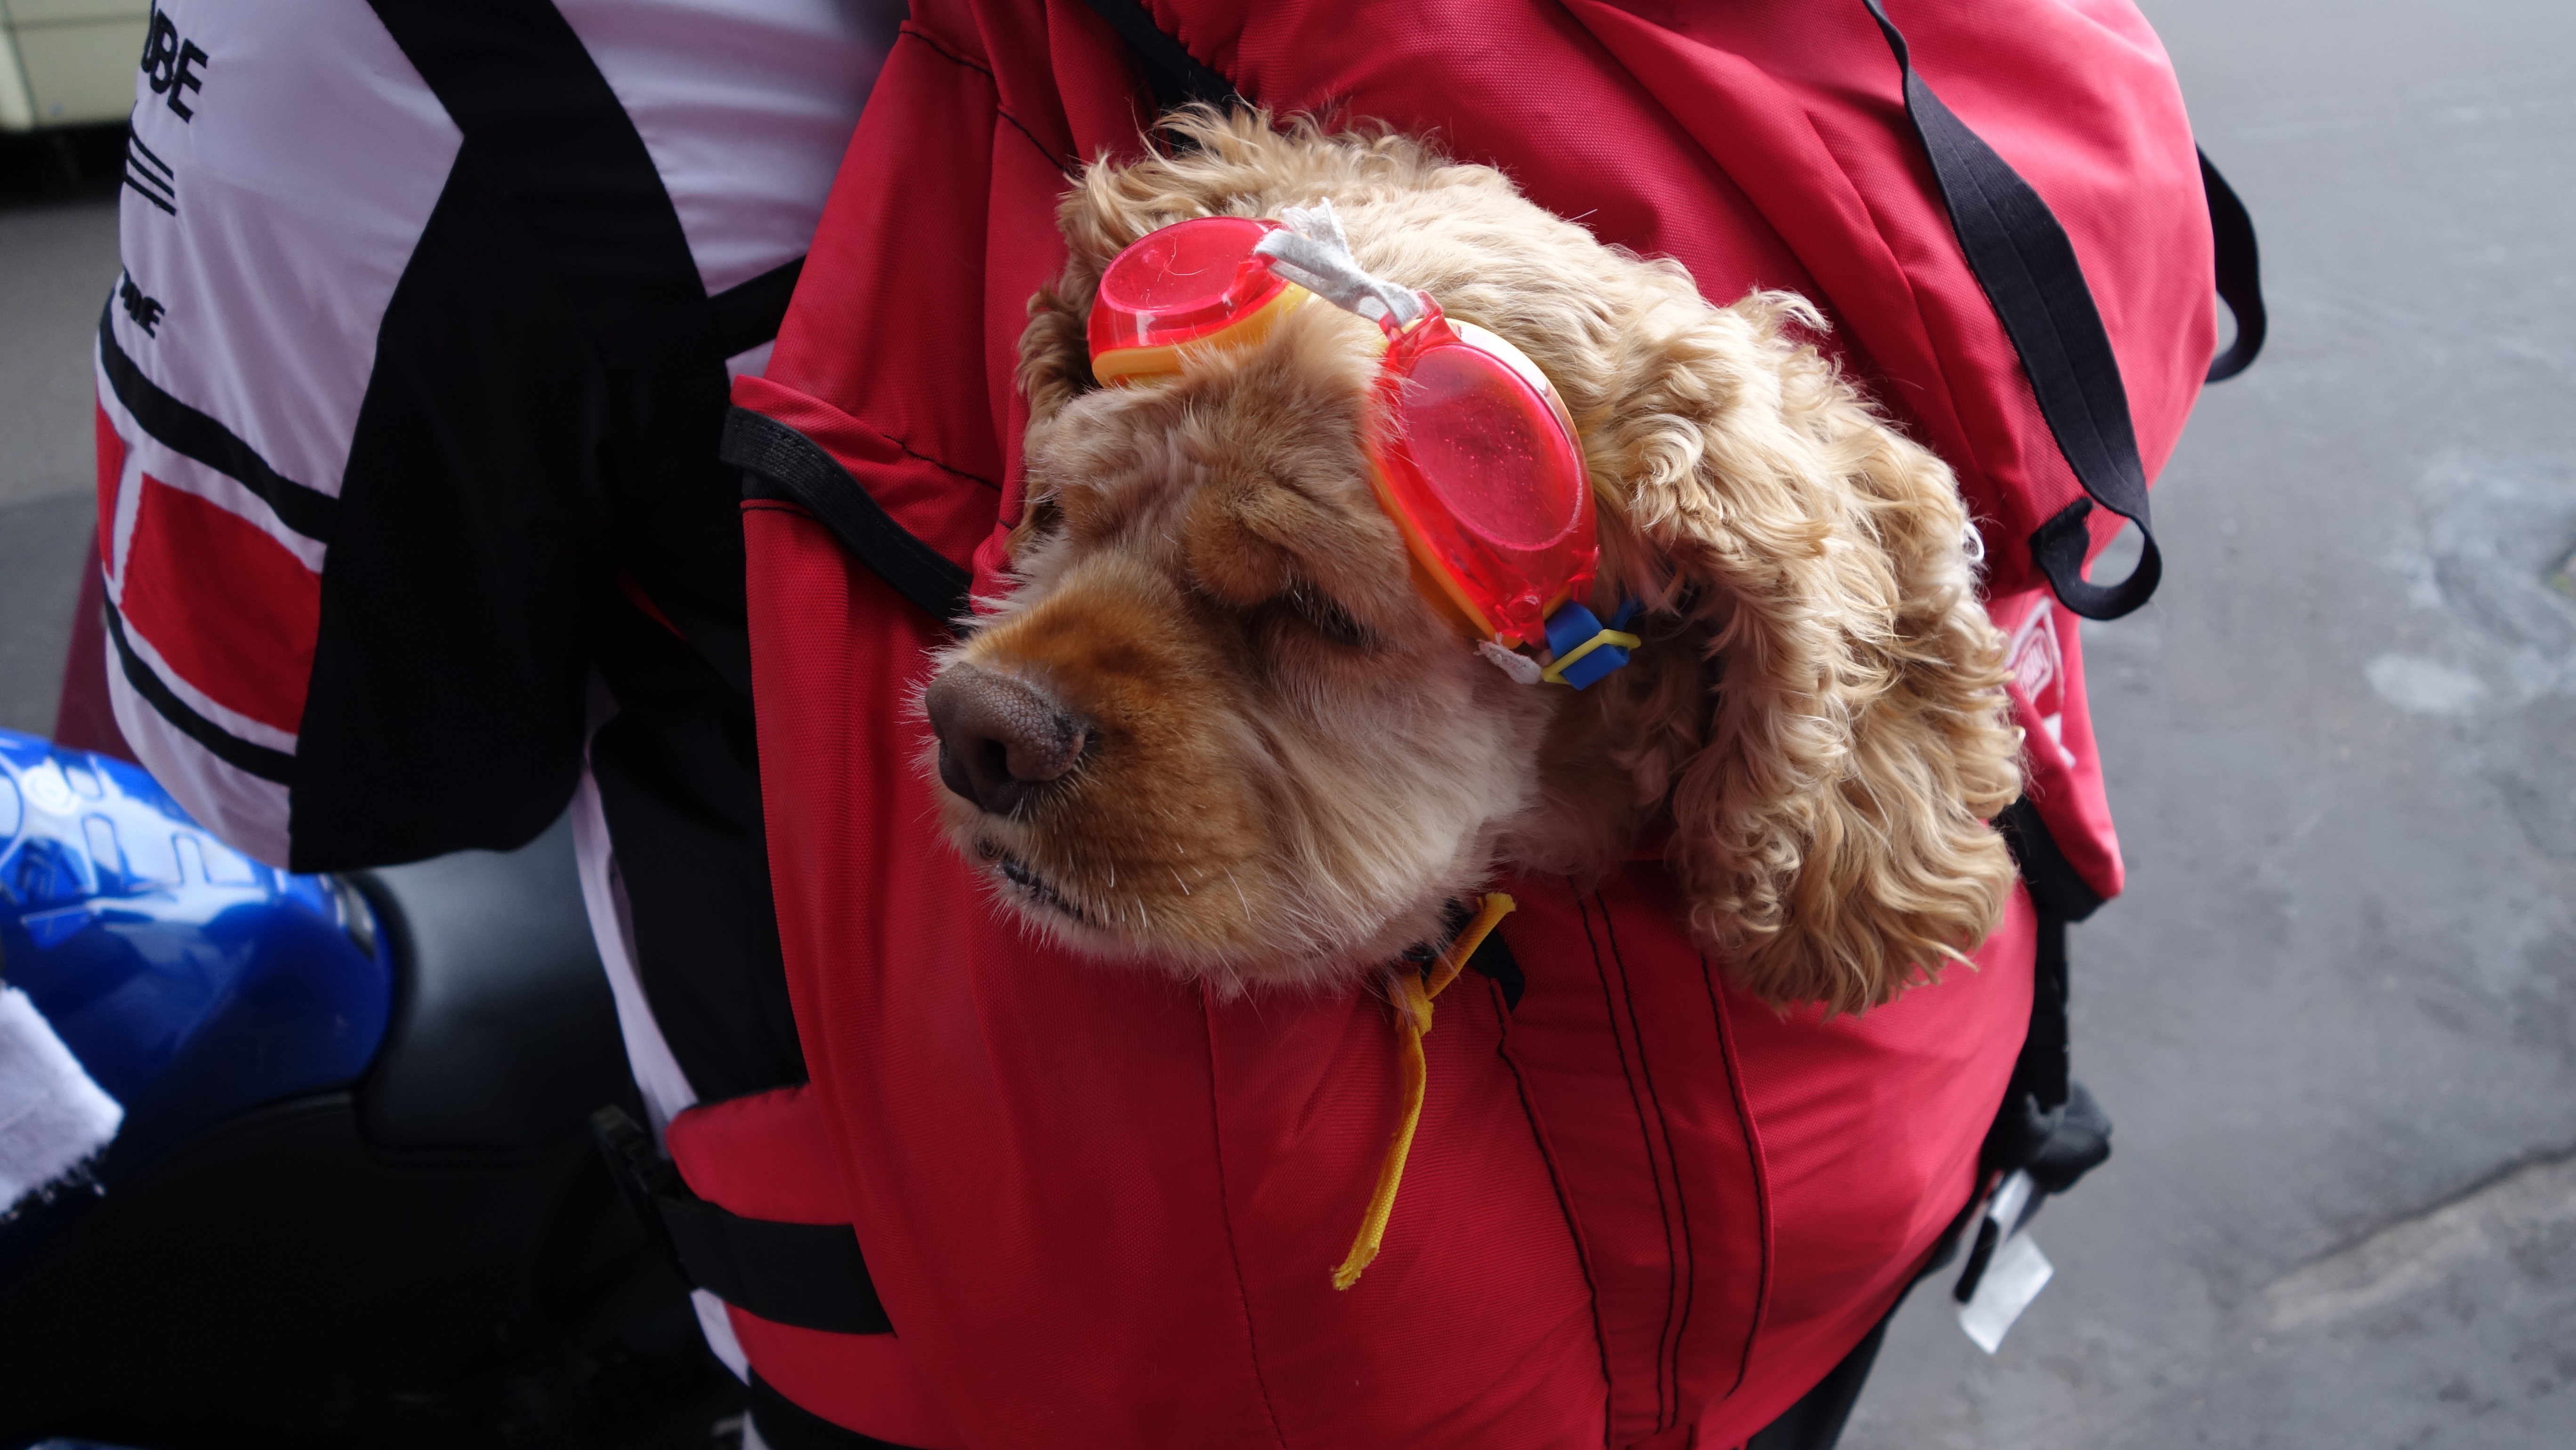
dog, pet, red, christmas, a person, dog like mammal, get together